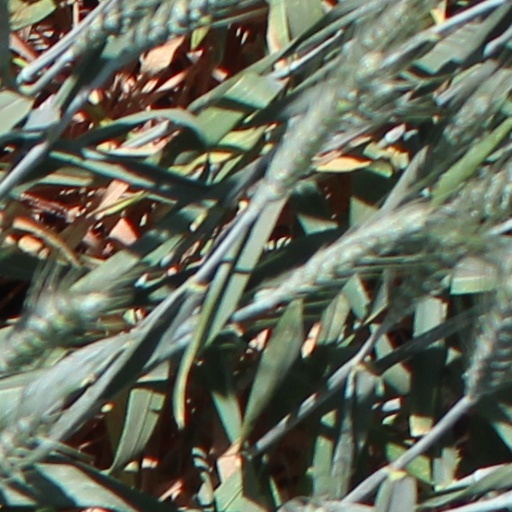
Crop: wheat